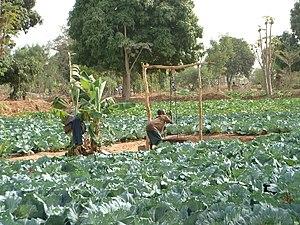
Choux et puits d'irrigation - environs de Bobo Dioulasso
Le secteur agricole constitue une composante de l’économie du Burkina Faso. Il contribue pour 35 % au produit Intérieur Brut du pays et emploie 82 % de la population active.